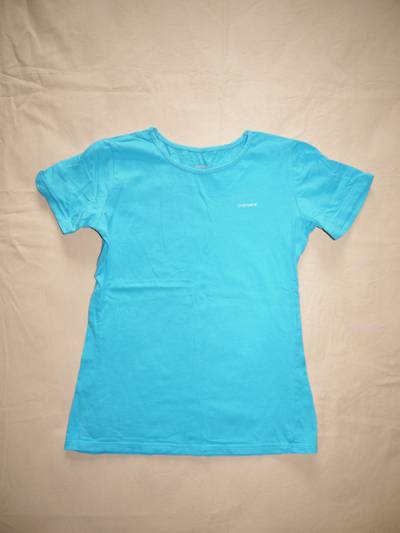
Waste category: clothes